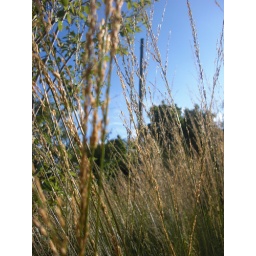
In the front entrance flower bed of the Riverdale Centre in Mississauga.